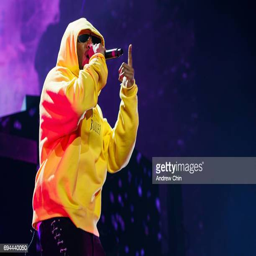
celebrity performs on stage during the tour